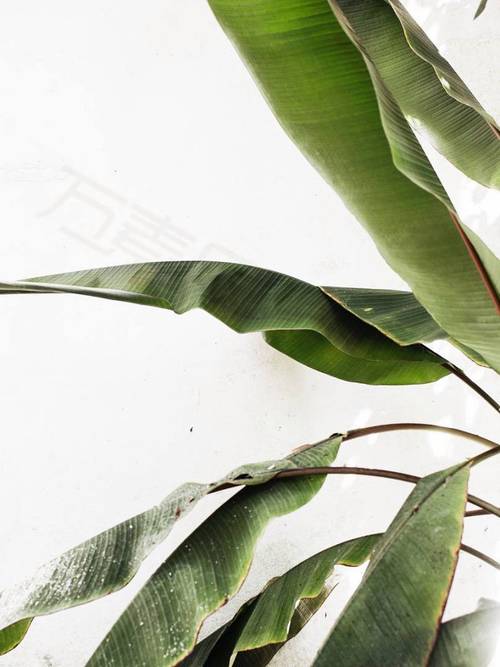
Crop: unknown
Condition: banana